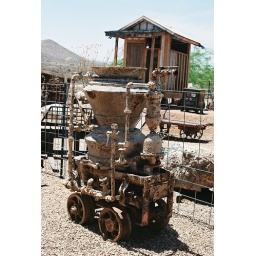
An early '20's concrete mixing rig for shoring up rock support walls in the &amp;quot;Good Enough&amp;quot; mine.